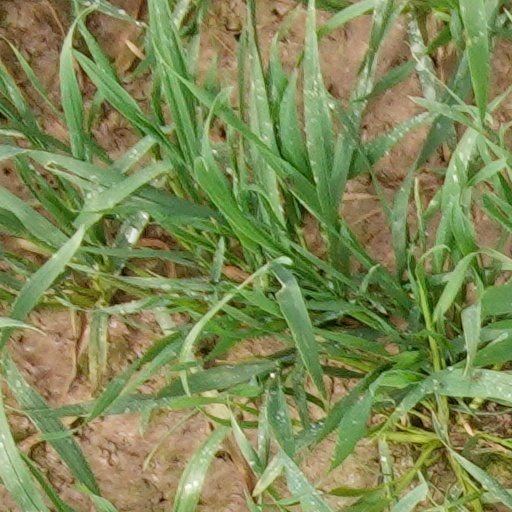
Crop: wheat